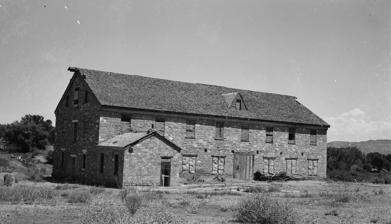
Building: Washington Cotton Factory
Country: United States of America
Year built: 1867
United States historic place Washington Cotton Factory U.S. National Register of Historic Places The Washington Cotton Factory in 1940 Show map of Utah Show map of the United States Location On U.S. 91 (Frontage Rd. West), Washington, Utah Coordinates 37°7′45″N 113°30′53″W / 37.12917°N 113.51472°W / 37.12917; -113.51472 Area 7 acres (2.8 ha) Built 1867 ( 1867 ) Architect Harmon, Appleton NRHP reference No. 71000864 Added to NRHP April 16, 1971 The Washington Cotton Factory was built in 1865–67 on Mill Creek near Washington, Utah by Mormon settlers to process locally grown cotton for use by the settlers. The region of the Virgin River valley became known among Mormons as the "Cotton Mission," a project envisioned by Brigham Young to establish Mormon self-sufficiency. The mill encountered difficulties in finding a reliable supply of raw cotton and suffered from an erratic water flow. It operated on and off until 1898, when it was permanently closed. It was subsequently used as a warehouse. The sandstone building was initially completed with one story. Two more stories were added by 1870 to meet demand. A reservoir near the mill could provide ten hours of operation from fourteen hours of stored water. The Washington Cotton Factory was listed on the National Register of Historic Places on April 16, 1971. References